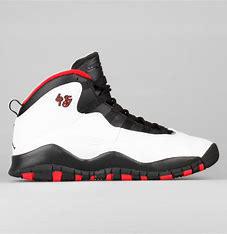
Brand: Jordan
Model: 10 Retro